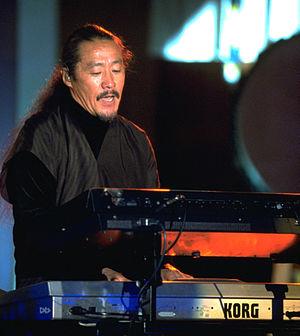
La new age est un genre musical composé pour diffuser une ambiance artistique, relaxante, et optimiste. Elle est en principe jouée lors de séances de yoga, de massage, de méditation, et de lecture afin d'évacuer le stress ou pour diffuser une atmosphère apaisante que ce soit dans un foyer ou un autre environnement, et s'associe à l'environnementalisme et à la spiritualité New Age. Les harmonies qui caractérisent la new age impliquent une basse bourdon, et varient selon les thèmes qui leur sont associés. La musique contient souvent des bruits issus de la nature, parfois utilisés en guise d'introduction lors d'un morceau ou pendant un passage.